Describe the emotion expressed in this image:  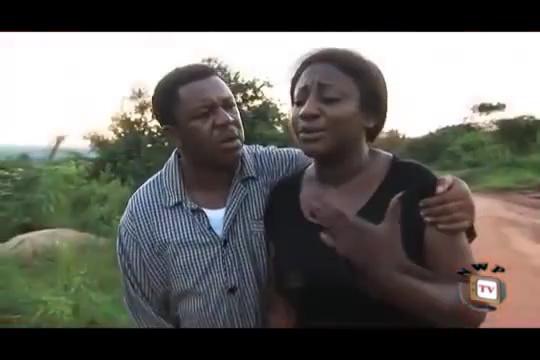
This person displays Pain, valence and arousal with low intensity.